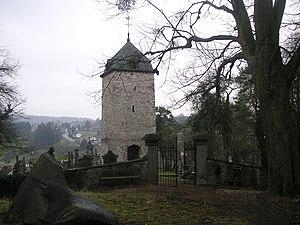
Tour Saint-Martin et le cimetière, Comblain-au-Pont, Belgium
La région d’Ourthe-Vesdre-Amblève appelée aussi Pays d'Ourthe-Vesdre-Amblève est une région du centre et du sud de la province de Liège correspondant à une partie des vallées de l'Ourthe, de la Vesdre et de l'Amblève.